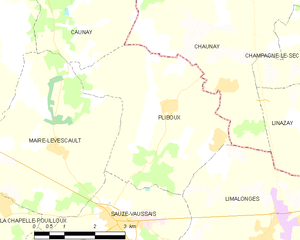
Carte des communes françaises Pliboux